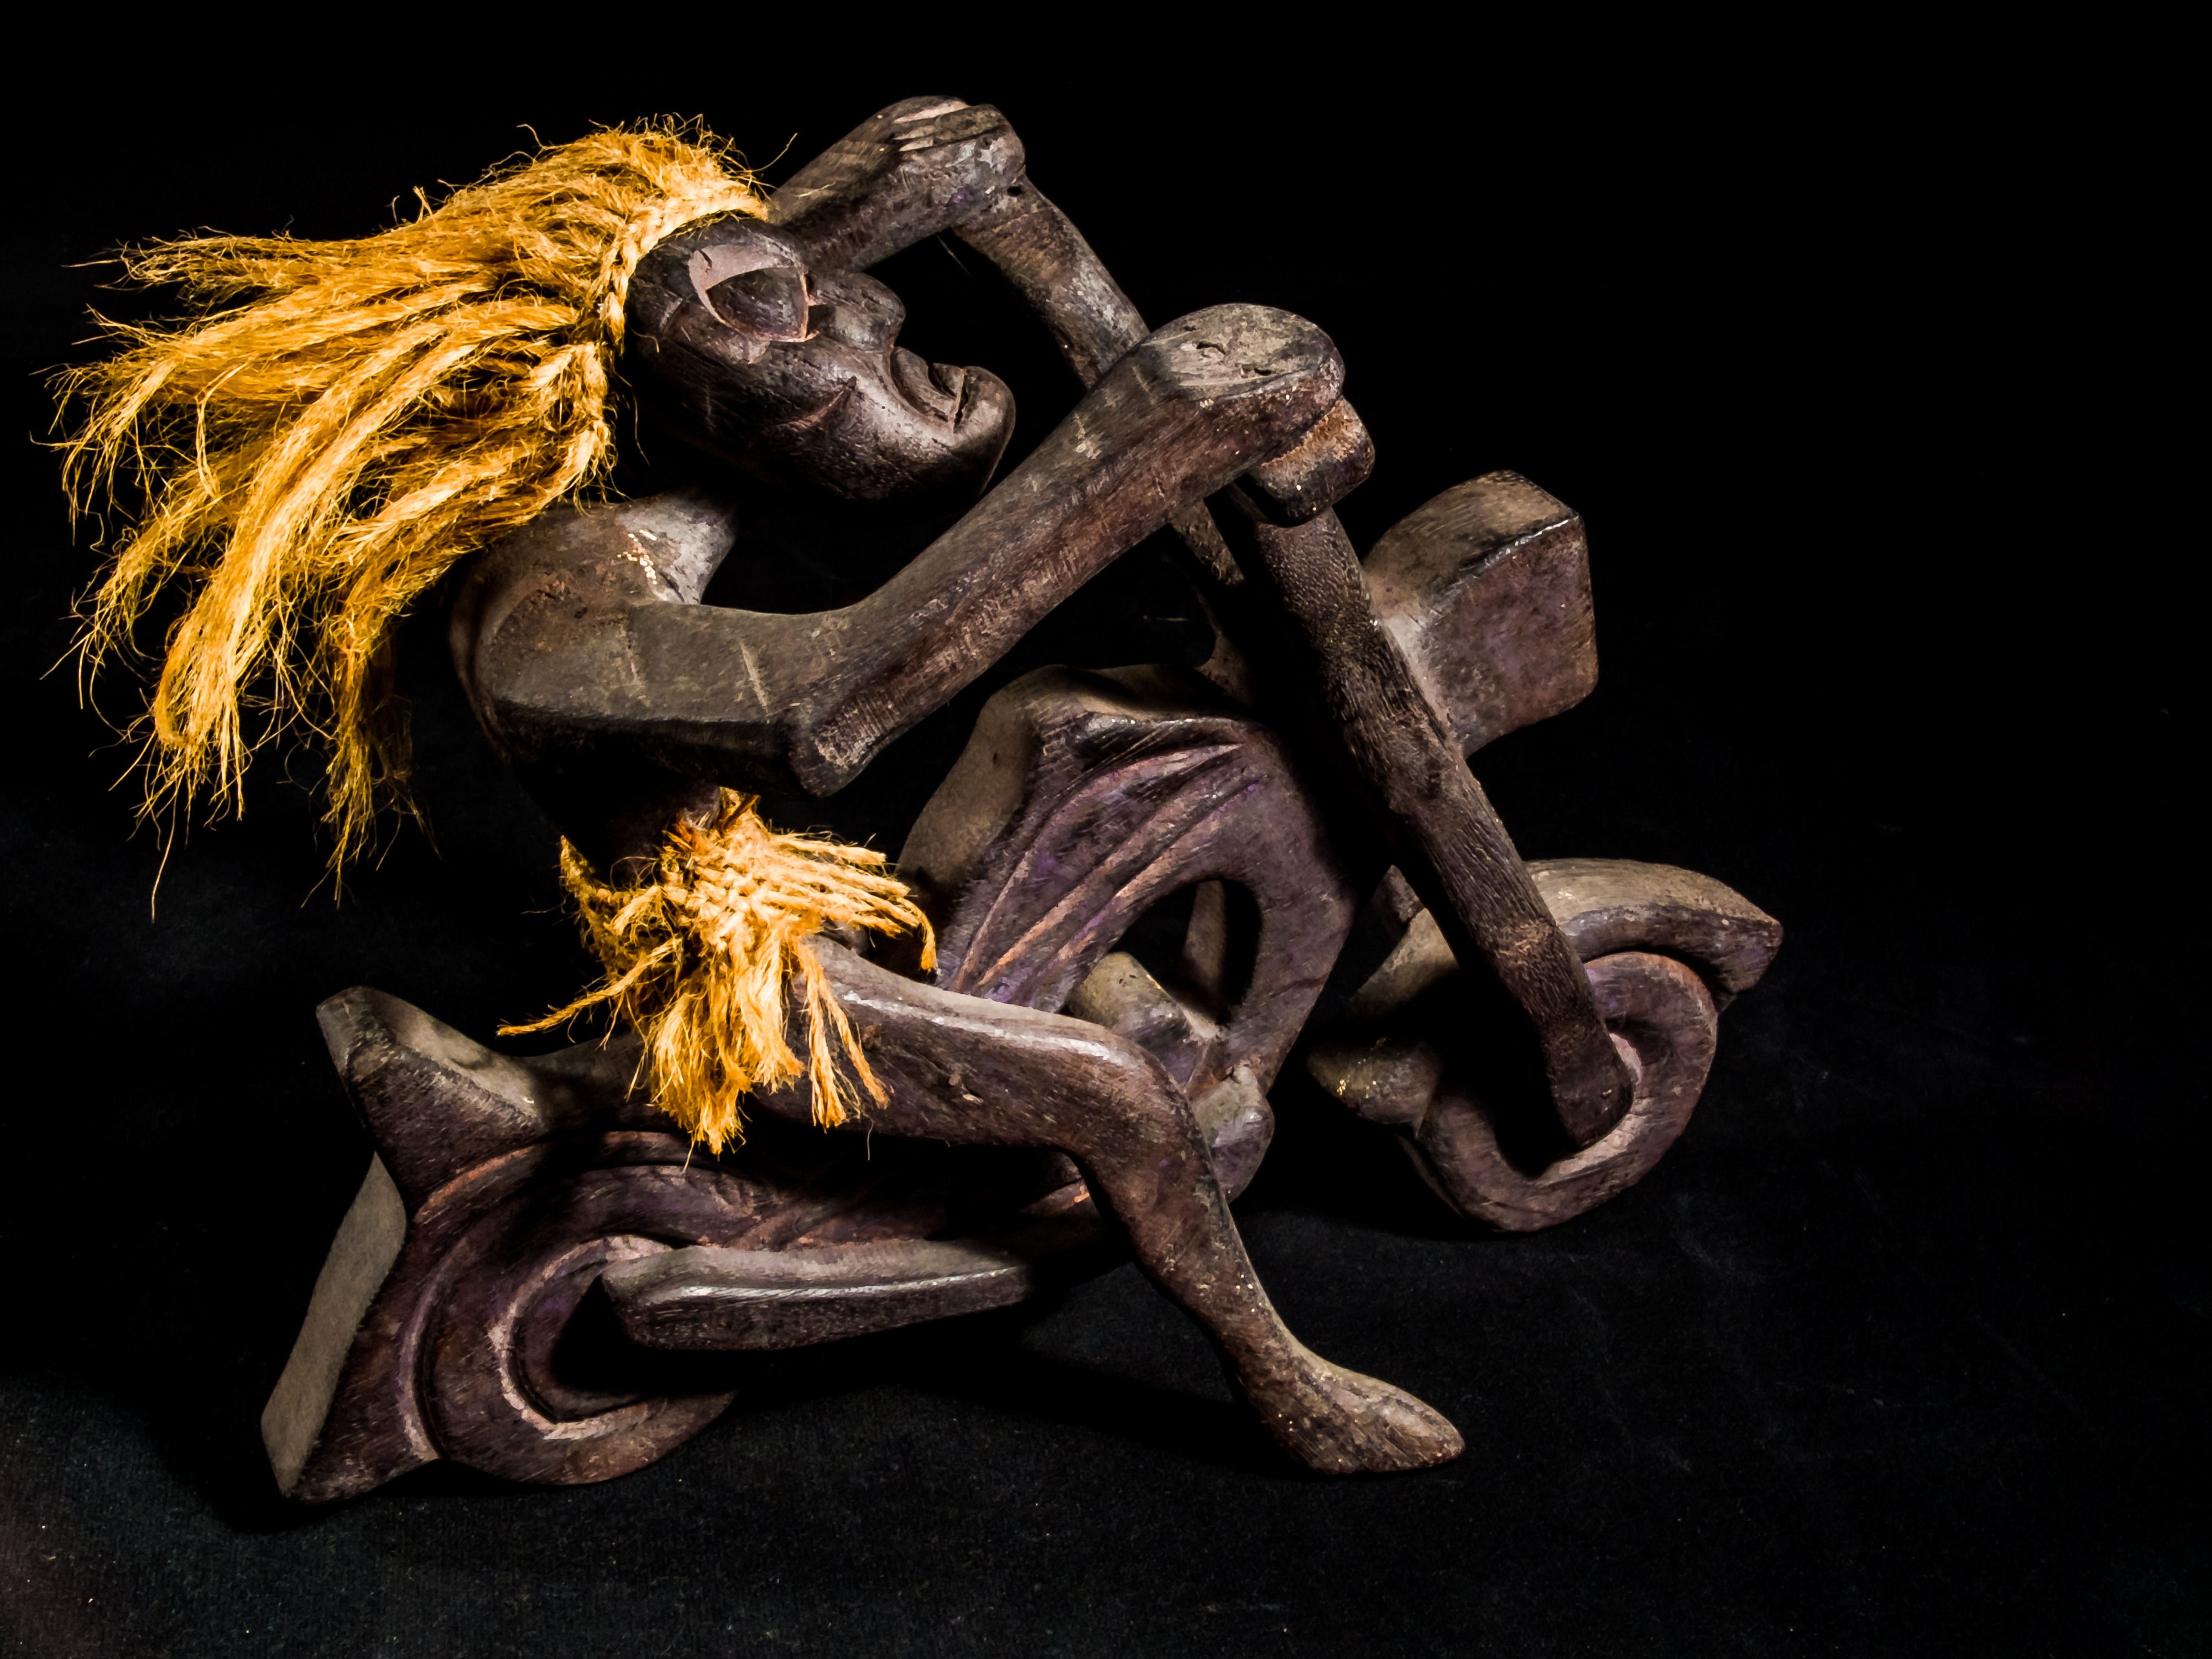
wood, statue, material, sculpture, art, bronze, carving, serpent, mythology, art from thailand, wood model, wooden motorbike with driver, wild hairstyle